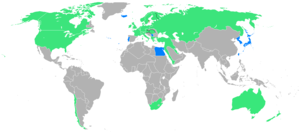
Les Jeux olympiques de 1912, Jeux de la 5ᵉ olympiade de l'ère moderne, se sont déroulés à Stockholm, en Suède du 29 juin au 22 juillet 1912. La capitale suédoise fut désignée ville hôte de ces Jeux lors de la 10ᵉ session du Comité international olympique à Berlin le 27 mai 1909, aucune autre ville n'était candidate.